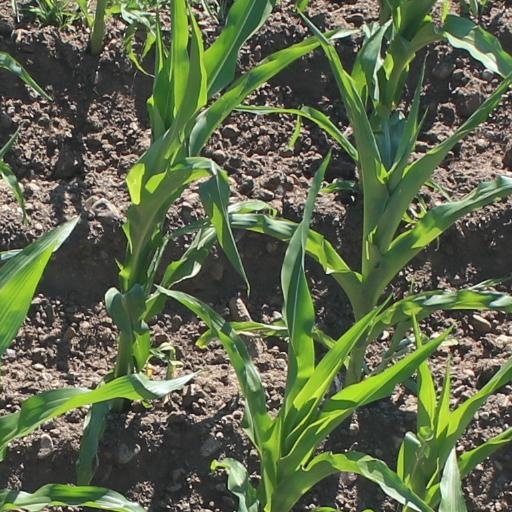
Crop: maize; corn